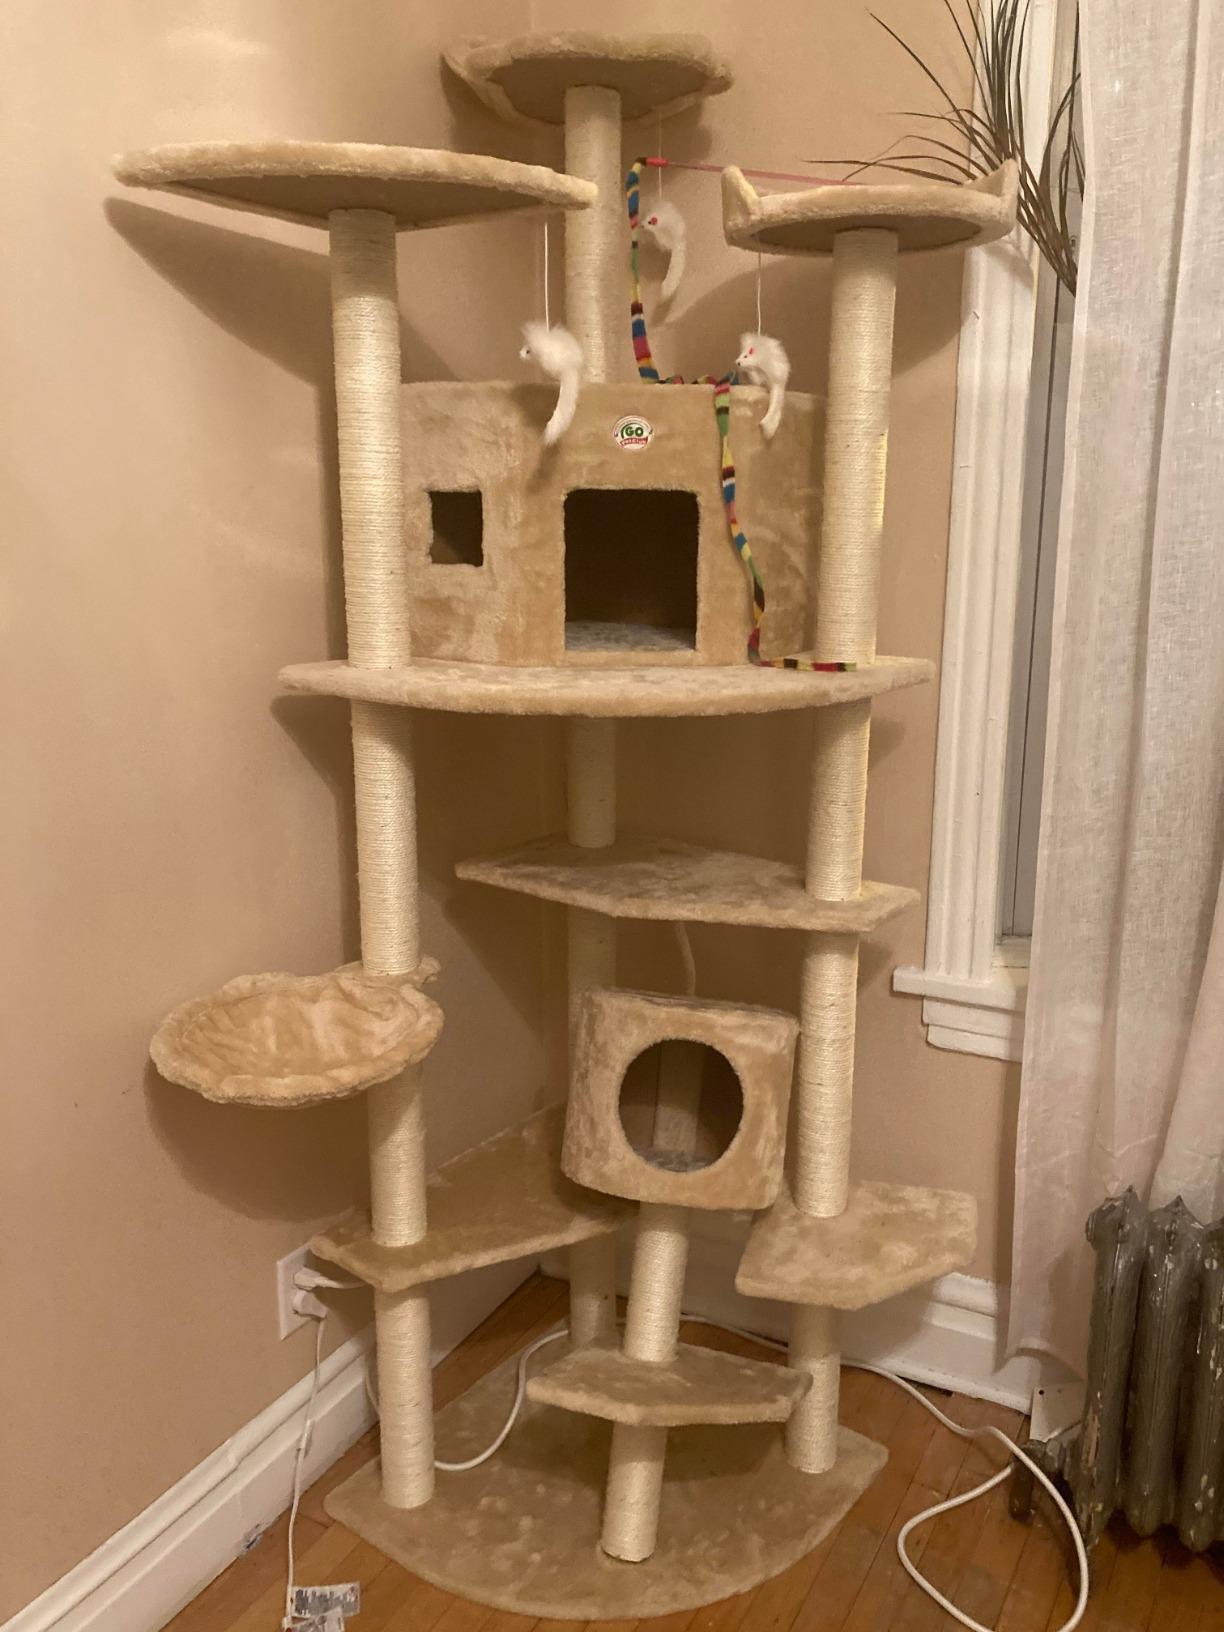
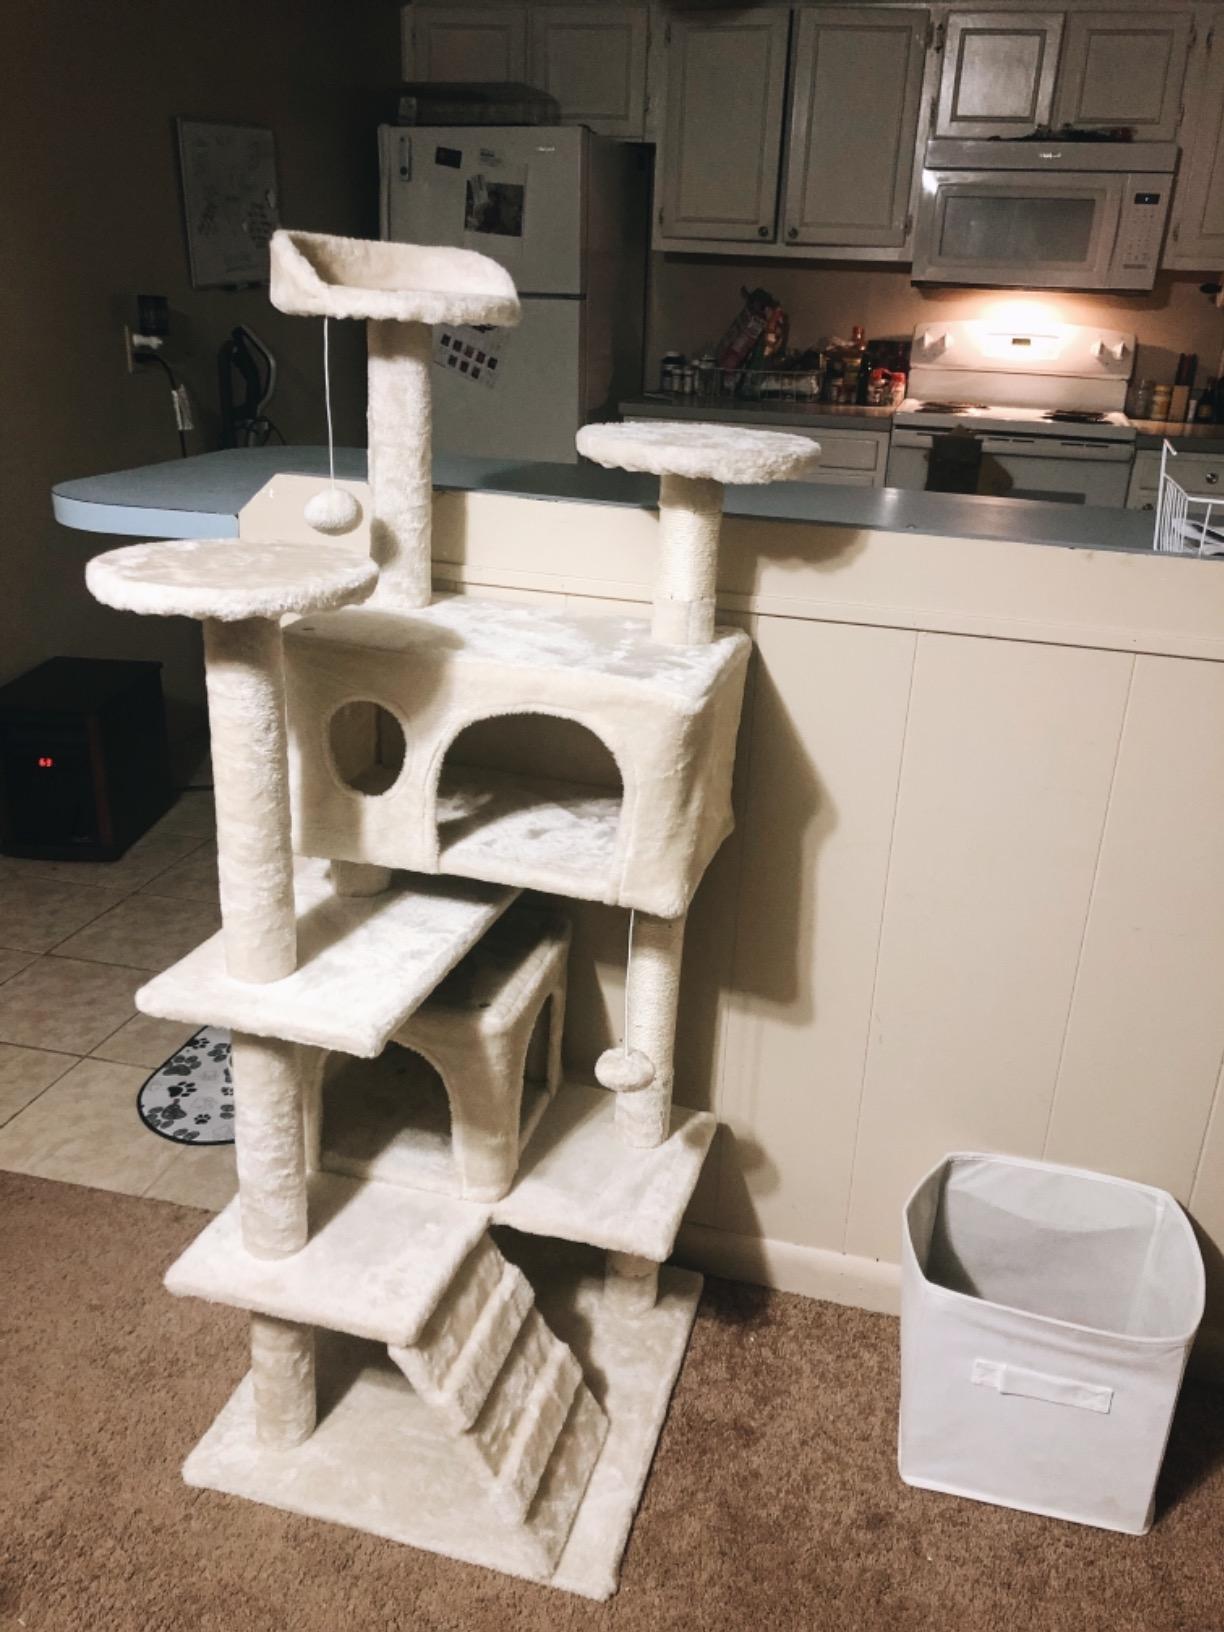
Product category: items_cat tree
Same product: no